William Ansah Sessarakoo

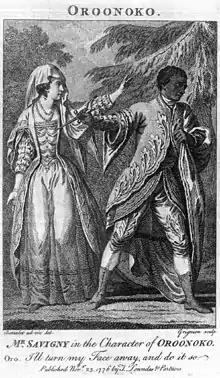
Illustration of a 1776 performance of Thomas Southerne's "Oroonoko"

After finally escaping Barbados, Ansah arrived in England in 1748 with fanfare, received as "The Prince of Annamaboe" or "The Royal African". Placed under the personal protection of George Montagu-Dunk, 2nd Earl of Halifax, the president of the Board of Trade, Ansah "received privileged treatment in Britain [...] for political and economic reasons." He and his companion Frederick quickly became minor celebrities, with many reports detailing their "frequent appearances in London society". They were baptized, given religious instruction, and even introduced to King George II on January 22, 1749. More fine clothing was purchased for them at Crichton's expense, and Ansah had his portrait painted by Gabriel Mathias in a characteristically English red coat.